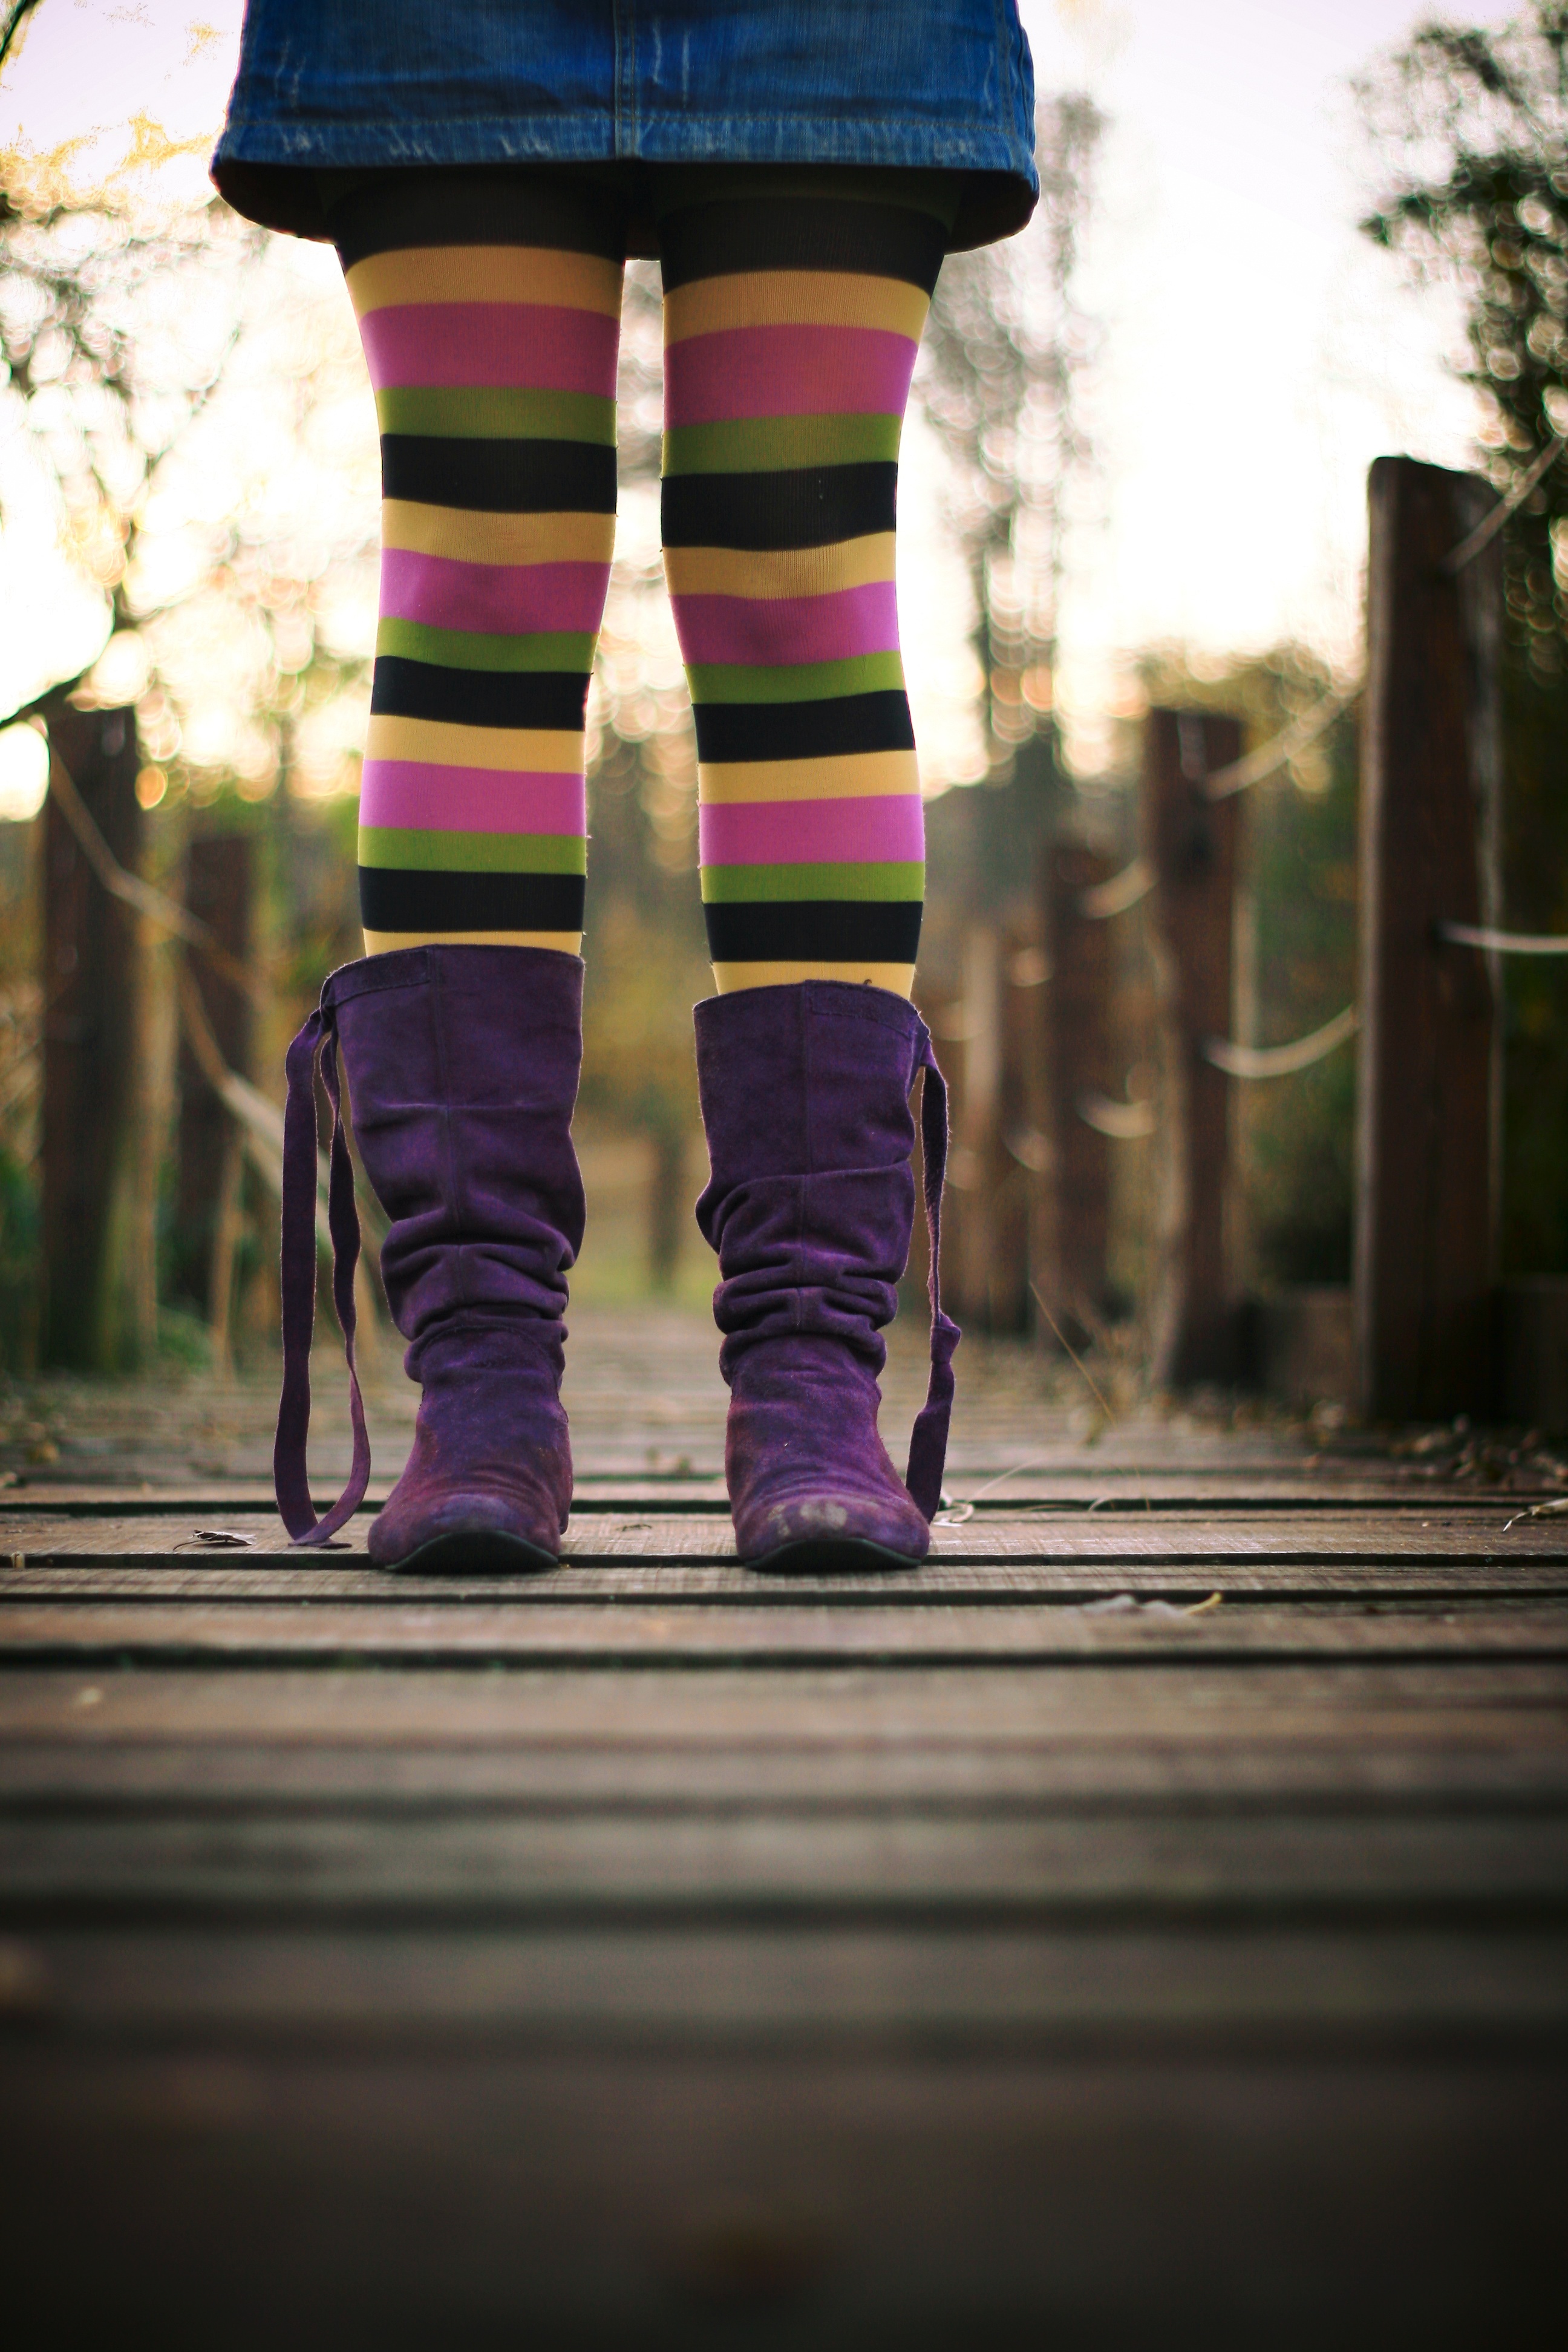
girl, feet, spring, red, color, fashion, blue, clothing, black, shoes, boots, violet, footwear, photograph, style, skirt, socks, dressing, attractive